Special Forces of Azerbaijan

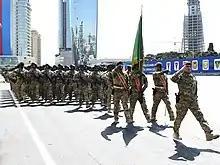
The parade formation of the Special Forces during a parade on the Day of the Armed Forces of Azerbaijan in June 2018.

During the 2020 Nagorno-Karabakh War, personnel of the Special Forces captured the city of Jebrayil and nine surrounding villages from the Armenian Armed Forces. On November 8, Aliyev congratulated the commander of the Special Forces on their "liberation of Shusha". Many of the tactical victory in the war were attributed to "saboteur groups" from the Special Forces that provided target coordinates from their positions on the ground as well as entered the city and pushed the Armenian Army out from the city center. The war was considered to be first time Azerbaijan has actively used all of its special forces units.